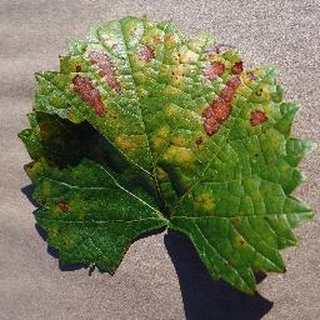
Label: grape_esca_black_measles